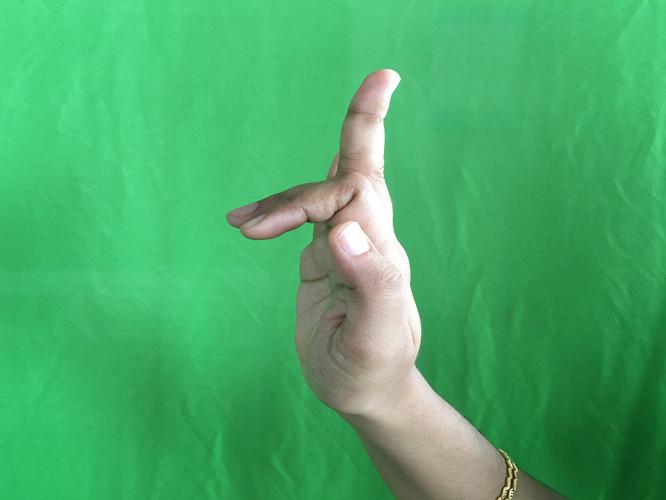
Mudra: Shukatundam
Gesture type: single_hand